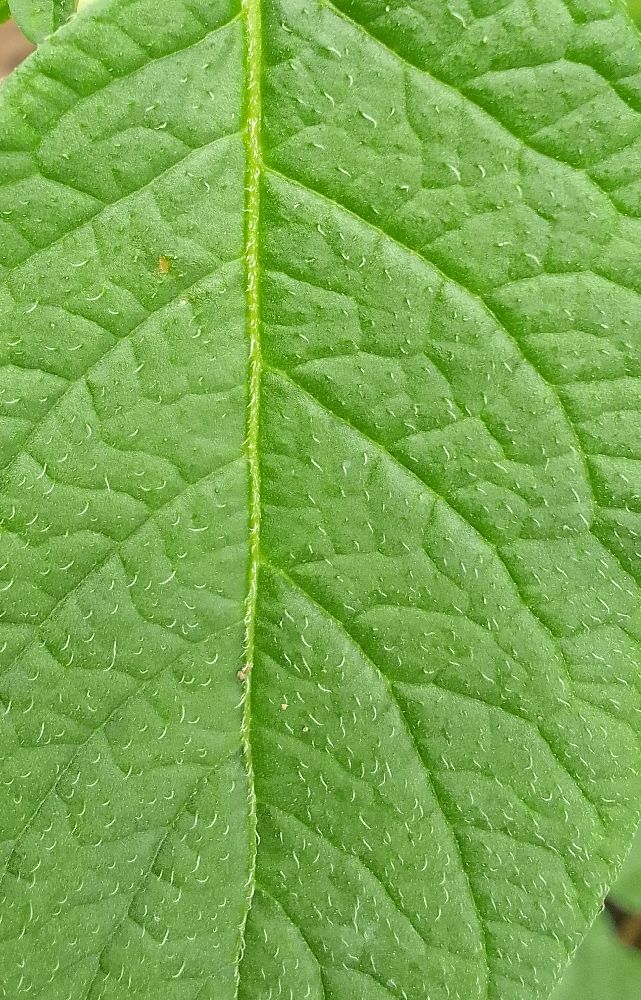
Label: Healthy